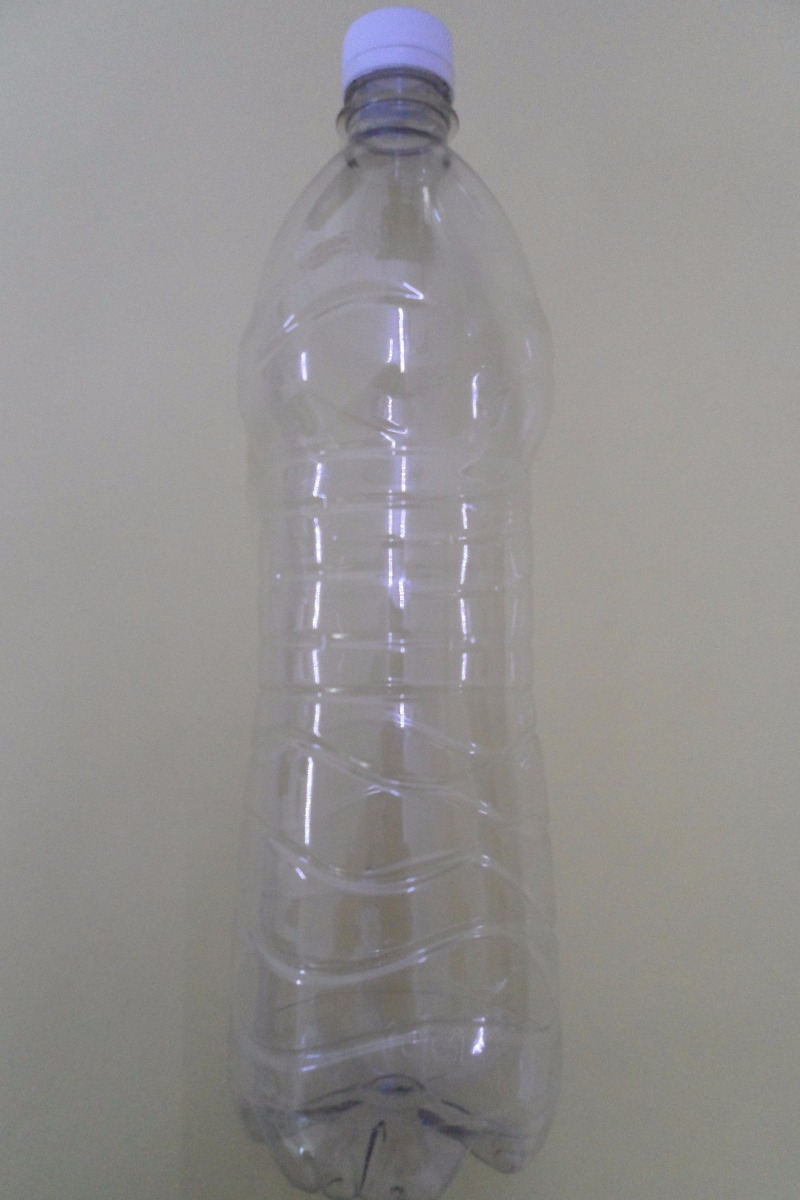
Waste category: plastic